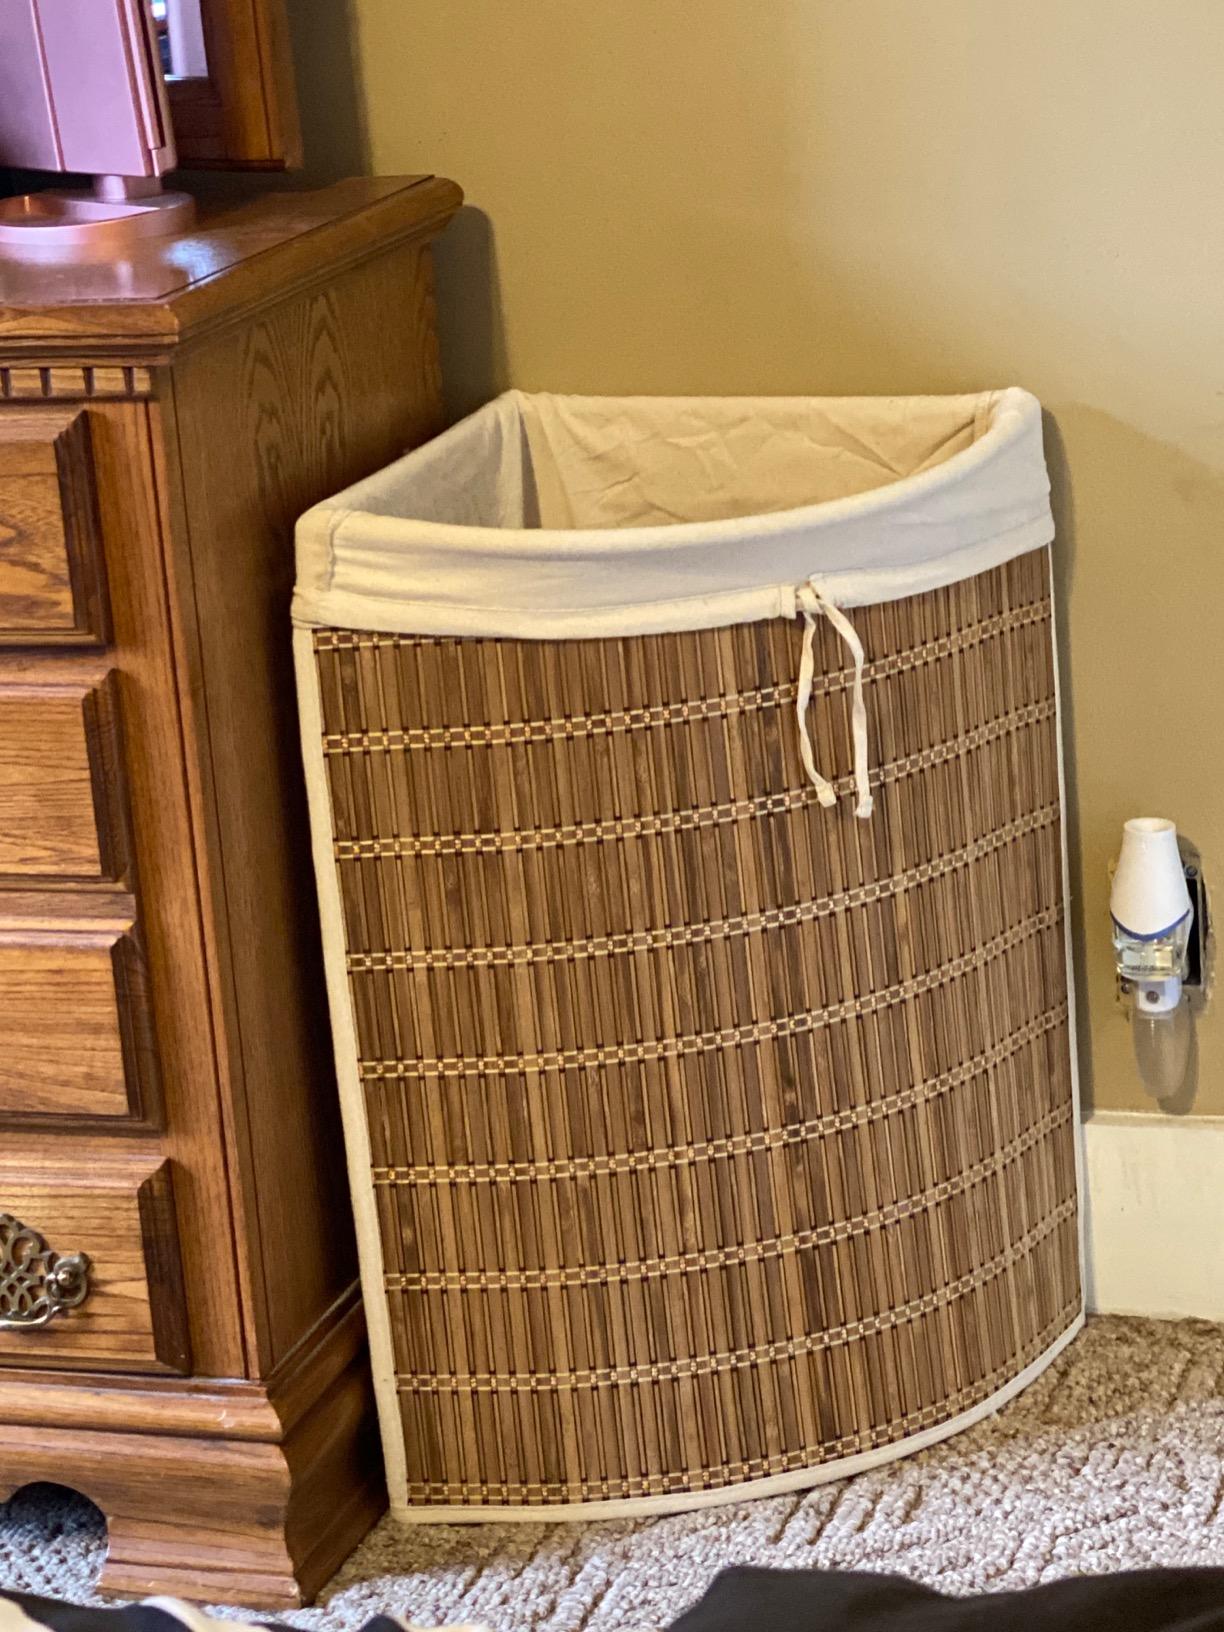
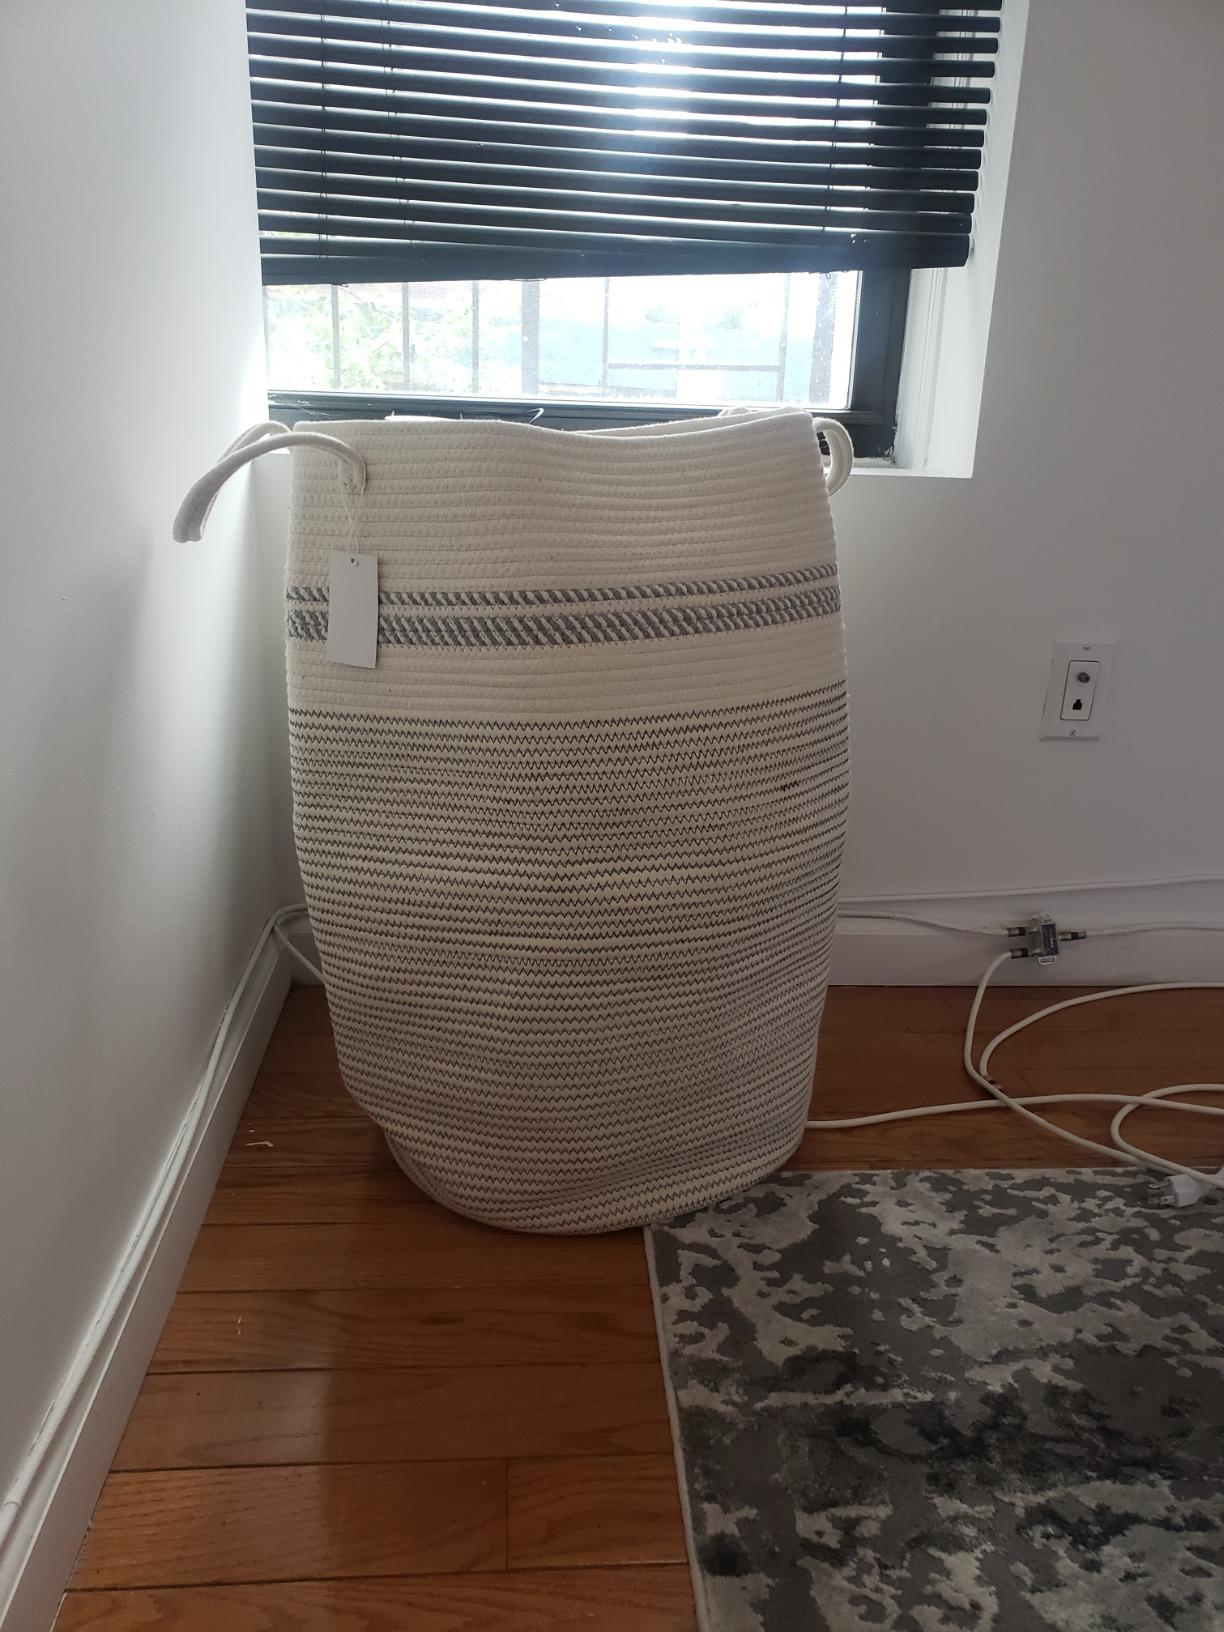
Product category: items_hamper
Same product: no